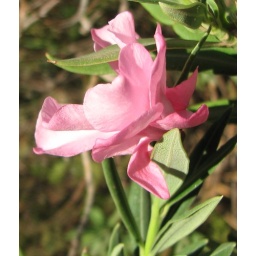
A beautiful pink flower shot in the bright morning sun.